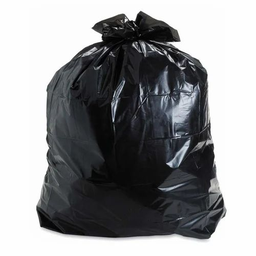
Label: plastic